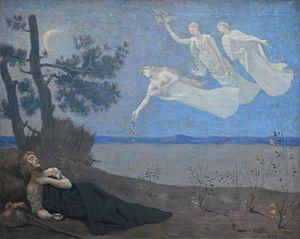
Le rêve est une des thématiques les abondantes de la peinture. Souvent spontanément associé au courant surréaliste par le grand public, c'est pourtant un sujet de représentation très fécond qui traverse les époques, les courants, les cultures, les artistes et les techniques. Thème protéiforme par excellence, il est potentiellement porteur de traitements plastiques et de choix esthétiques fantastiques mais, pourtant, il est resté très bridé par des règles de composition traditionnelles figées jusqu'à très tard dans la période moderne. Profondément lié à son époque, à l'évolution des recherches scientifiques et à la personnalité de l'artiste, la thématique du rêve en peinture connaîtra juste avant l'avènement du romantisme des déclinaisons de plus en plus décomplexées dans leur expression formelle, jusqu'à l'explosion des représentations de l'inconscient dans le symbolisme puis le surréalisme.